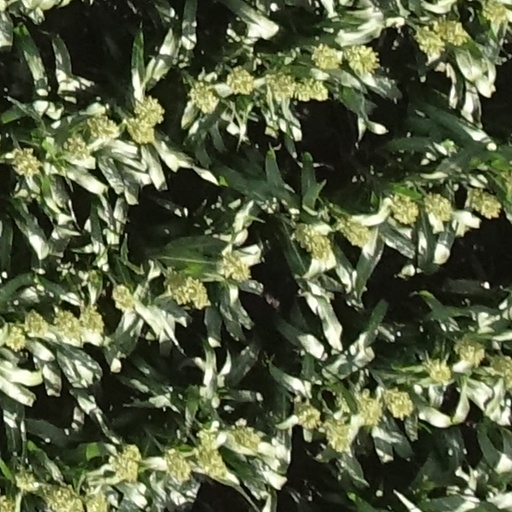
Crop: sorghum